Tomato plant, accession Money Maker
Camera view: tilt-top (135 deg); turntable rotation: 300 degrees
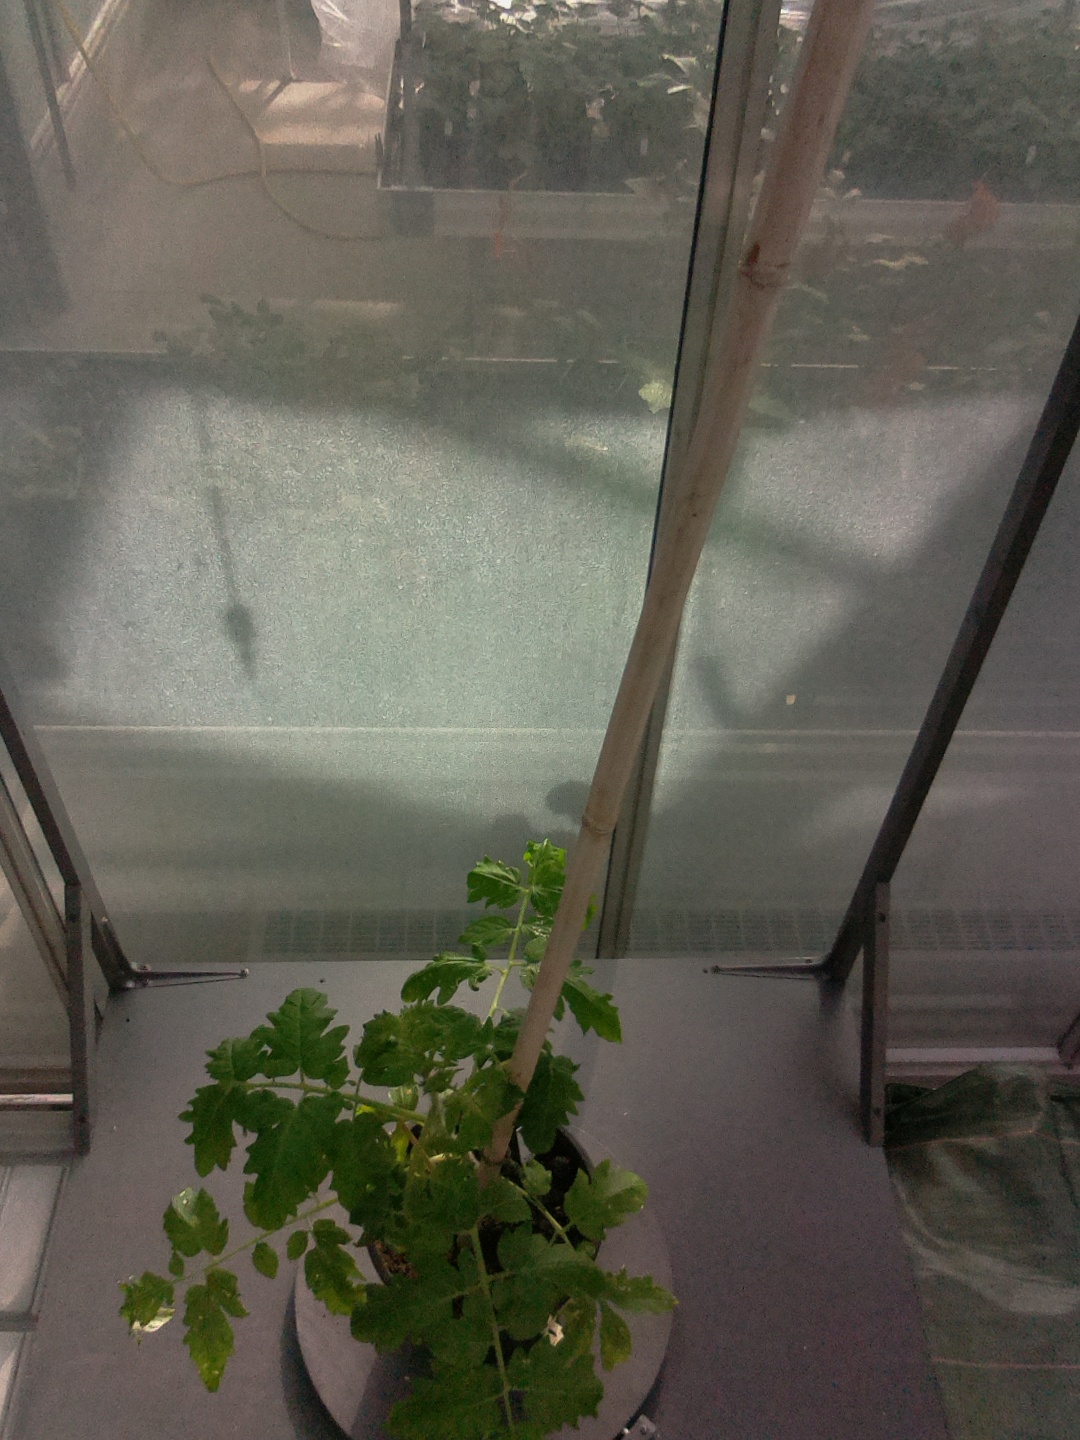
BBCH growth stage 14: 8 of true leaves visible